Indian Armed Forces

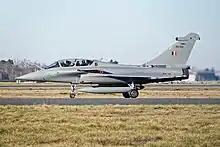
IAF Rafale at Bordeaux–Mérignac Airport, 6 February 2020

In the category of weapon systems, the Indian Navy operates K Missile family submarine launched ballistic missiles, the Prithvi-III ballistic ship-launched missile, and a number of land-attack cruise/Anti-ship missiles such as BrahMos Supersonic Cruise Missile, 3M-54E/3M-14E Klub Anti-Ship/Land Attack Cruise Missile (SS-N-27 Sizzler), Kh-35 (SS-N-25 SwitchBlade), P-20 (SS-N-2D Styx), Sea Eagle missile and Gabriel. Nirbhay long-range subsonic cruise missile and BrahMos Hypersonic Cruise Missile are in development. India has also fitted its P-8I Neptune reconnaissance aircraft with all-weather, active-rader-homing, over-the-horizon AGM-84L Harpoon Block II Missiles and Mk 54 All-Up-Round Lightweight Torpedoes. Indian warships' primary air-defence shield is provided by Barak-1 SAM, while an advanced version Barak-8, developed in collaboration with Israel, has entered service. India's next-generation Scorpène-class submarines will be armed with the Exocet anti-ship missile system. Among indigenous missiles, a ship-launched version of Prithvi-II is called the Dhanush, which has a range of and can carry a nuclear warhead.